Centurion (tank)

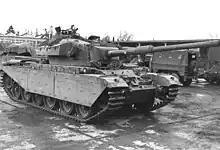
Strv 101 (Swedish Centurion Mk 10)

Tanks reentered the mainstream of South African military doctrine in 1975, following Operation Savannah, which saw the lightly armoured South African forces in Angola threatened by large formations of Soviet tanks supplied to the People's Armed Forces for the Liberation of Angola (FAPLA) and their Cuban allies. Operation Savannah was followed by further modifications and trials under Project "Semel", and the South African government was obliged to finance the creation of a new private sector enterprise, the Olifant Manufacturing Company (OMC), to refurbish the Centurions. During this period South Africa managed to restore its tank fleet to its original size by purchasing a number of surplus Centurion hulls from Jordan and India. The passage of United Nations Security Council Resolution 418, which imposed a mandatory arms embargo on the country, forced South Africa to purchase the hulls without turrets or armament. OMC upgraded each Centurion with a 29-litre Continental turbocharged diesel engine and a new transmission adopted from the M60 Patton. The refurbished Centurions were also armed with a South African variant of the Royal Ordnance L7 105 mm main gun. They were accepted into service with the South African Armoured Corps as the Olifant Mk1A in 1985.